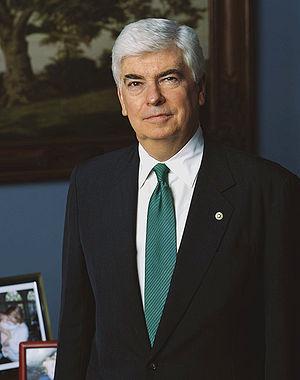
Les primaires démocrates de 2008 sont le processus par lequel les membres et sympathisants du Parti démocrate des États-Unis désignent leur candidat à l'élection présidentielle de 2008.
Depuis l'indépendance des États-Unis, l'État du Connecticut élit deux sénateurs, membres du Sénat fédéral.